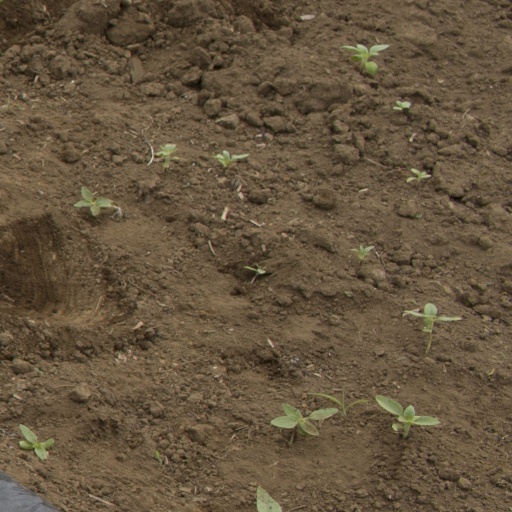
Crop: Jerusalem artichoke